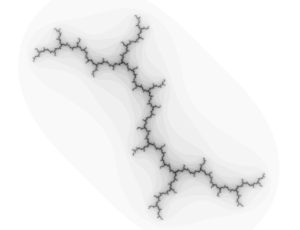
Les dendrites sont des ensembles de Julia qui sont des dendrites au sens topologique, c'est-à-dire des espaces métriques compacts, non vides, connexes par arcs, localement connexes et vérifiant la propriété suivante :
La dynamique holomorphe est un domaine de l'analyse complexe et des systèmes dynamiques s'intéressant principalement à l'étude de l'itération des applications holomorphes.